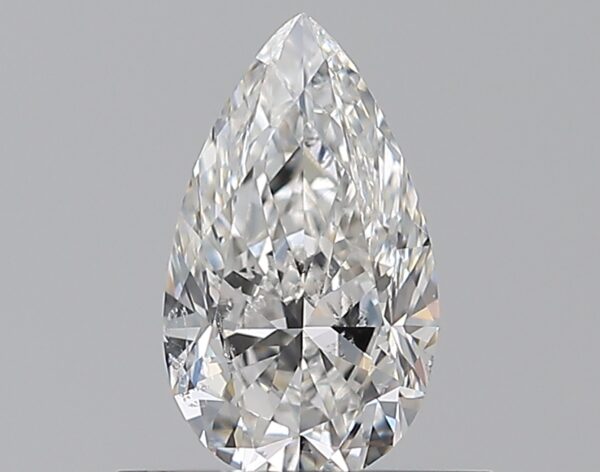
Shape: pear
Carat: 0.5
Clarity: SI1
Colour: F
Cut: EX
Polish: VG
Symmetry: VG
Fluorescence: M
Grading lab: GIA
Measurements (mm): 7.34 x 4.27 x 2.67